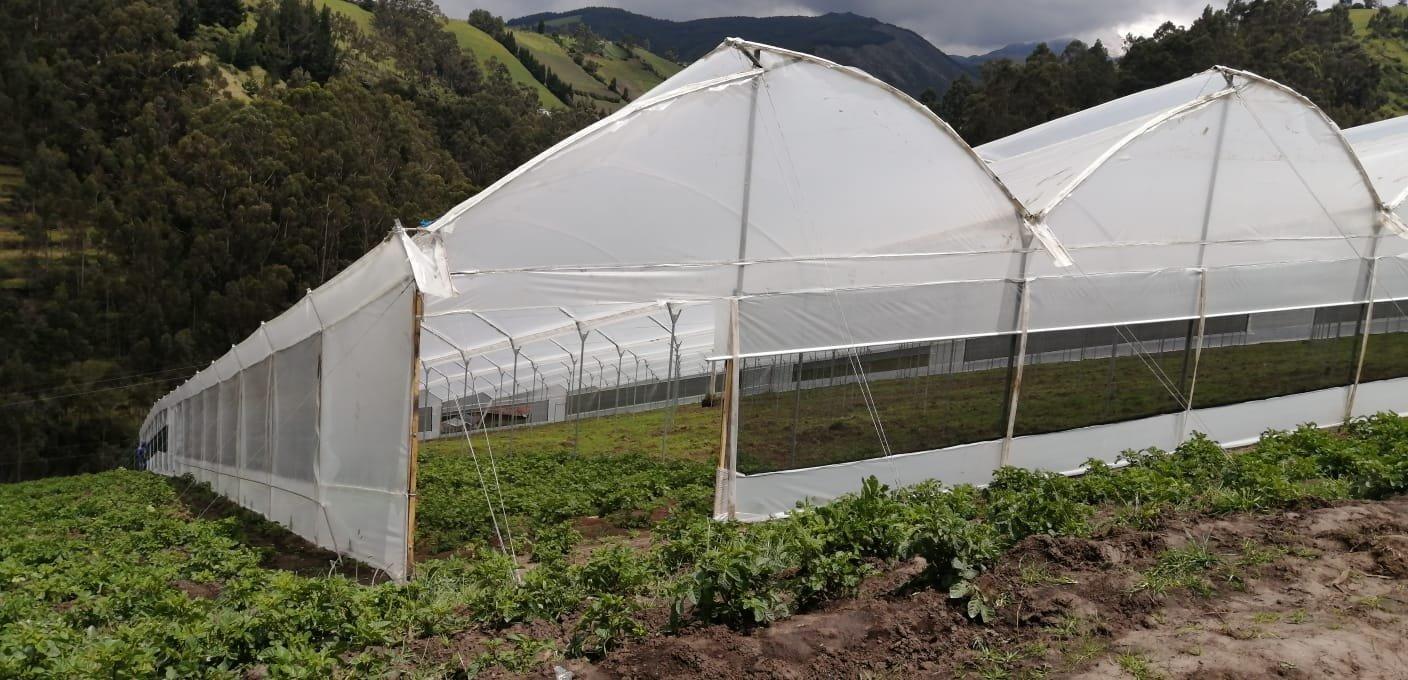
Safu ya nyumba za kuhifadhi mimea, zilizofunikwa kwa makaratasi ya plastiki za kilimo, zikienea kwenye mteremko wa kilima, zikitoa mazingira yanayodhibitiwa kwa ajili ya kilimo kikubwa cha mazao. Mandhari ni ya vililma vyenye misitu chini la anga la mawingu.